Johan Djourou

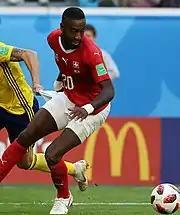
Djourou making his only FIFA World Cup's appearance in Russia, coming against Sweden in the last 16

Djourou was called up to the Switzerland 2006 FIFA World Cup squad, despite not playing in the qualifiers. Upon being called up, he said: "It's going to be amazing because I was born in Ivory Coast and still feel there is an African part of me. My biological mother still lives there and I have a lot of contact by telephone with my family there, so if I am picked to play for Switzerland against my 'other country' it is sure to be a special moment. It's always something special to be the youngest in the team but I'm not taking that aspect too seriously as we're here to play football and for that age doesn't really matter," Djourou said. "My own goal for the World Cup is just to play and now I have to prepare myself to show the coach that I'm ready." His father successfully predicted that Djourou would play in the World Cup when he was ten. Djourou made his World Cup debut, coming on as 75th-minute substitute, in a 0–0 draw against France. He started Switzerland's round of 16 game against Ukraine, and was substituted injured in the first half.